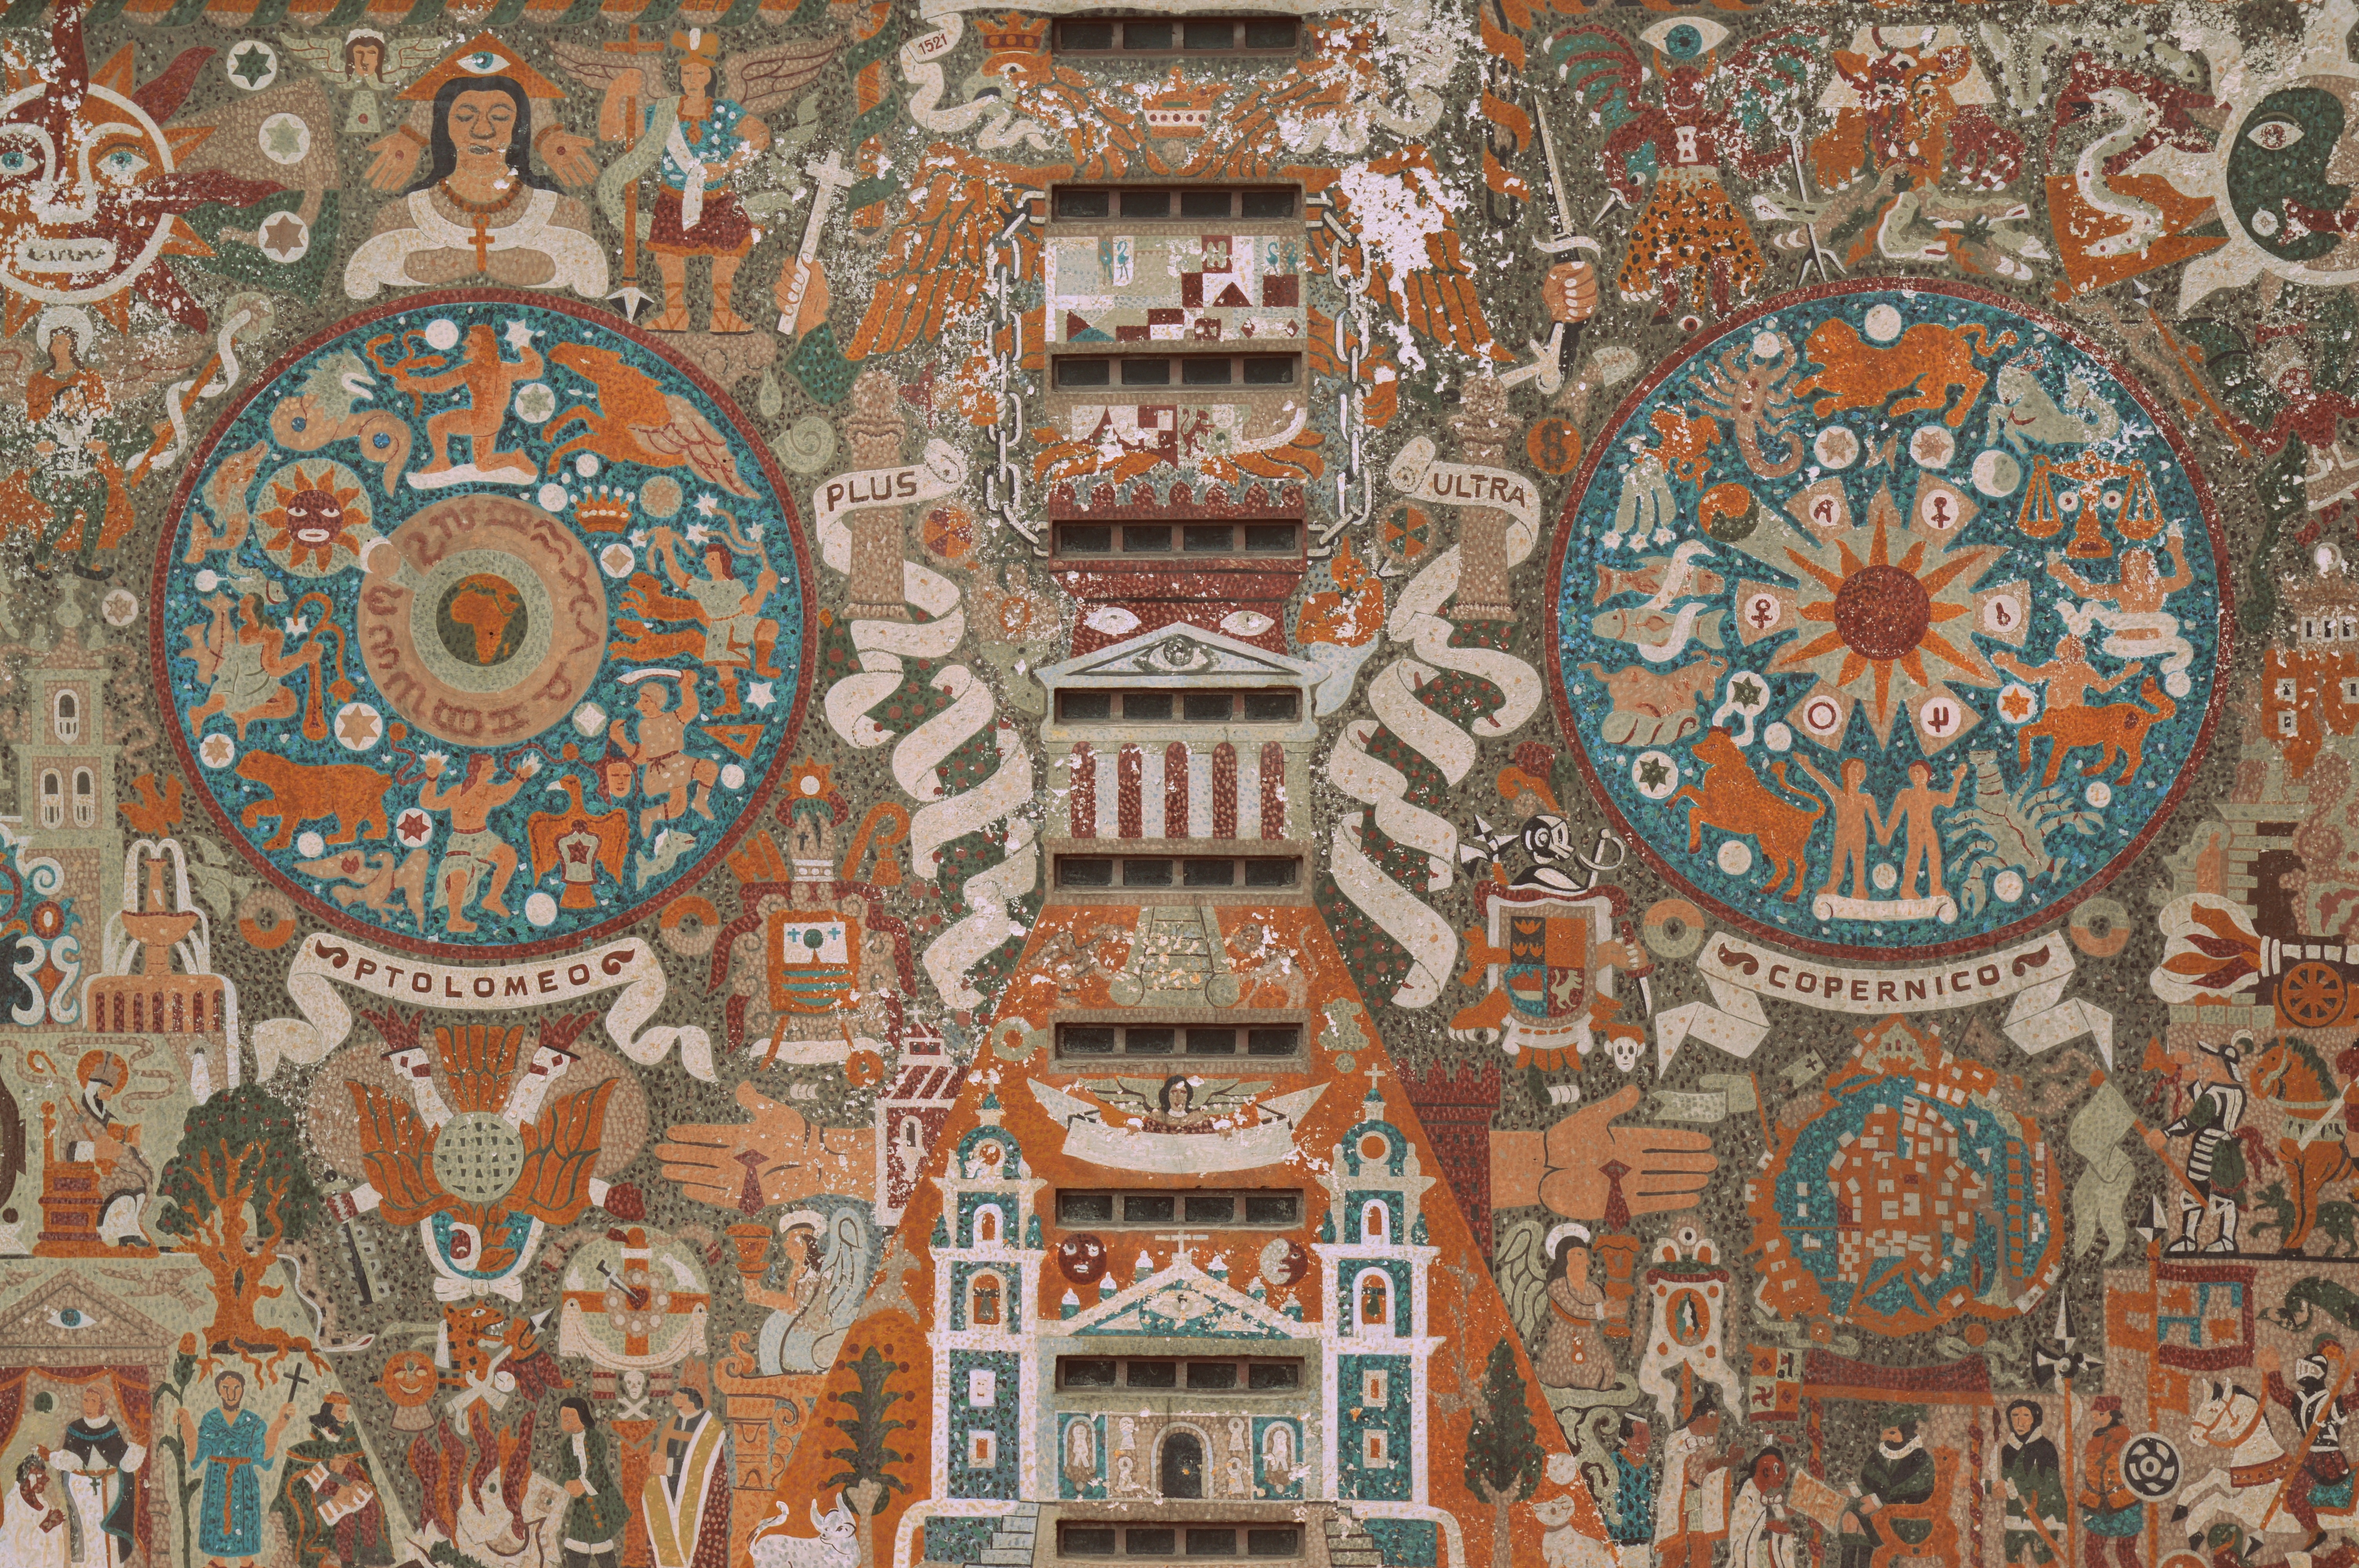
building, palace, pattern, place of worship, art, mosaic, mural, tapestry, basilica, carving, unam, flooring, mexico city, central library, biblioteca central, ancient history, byzantine architecture